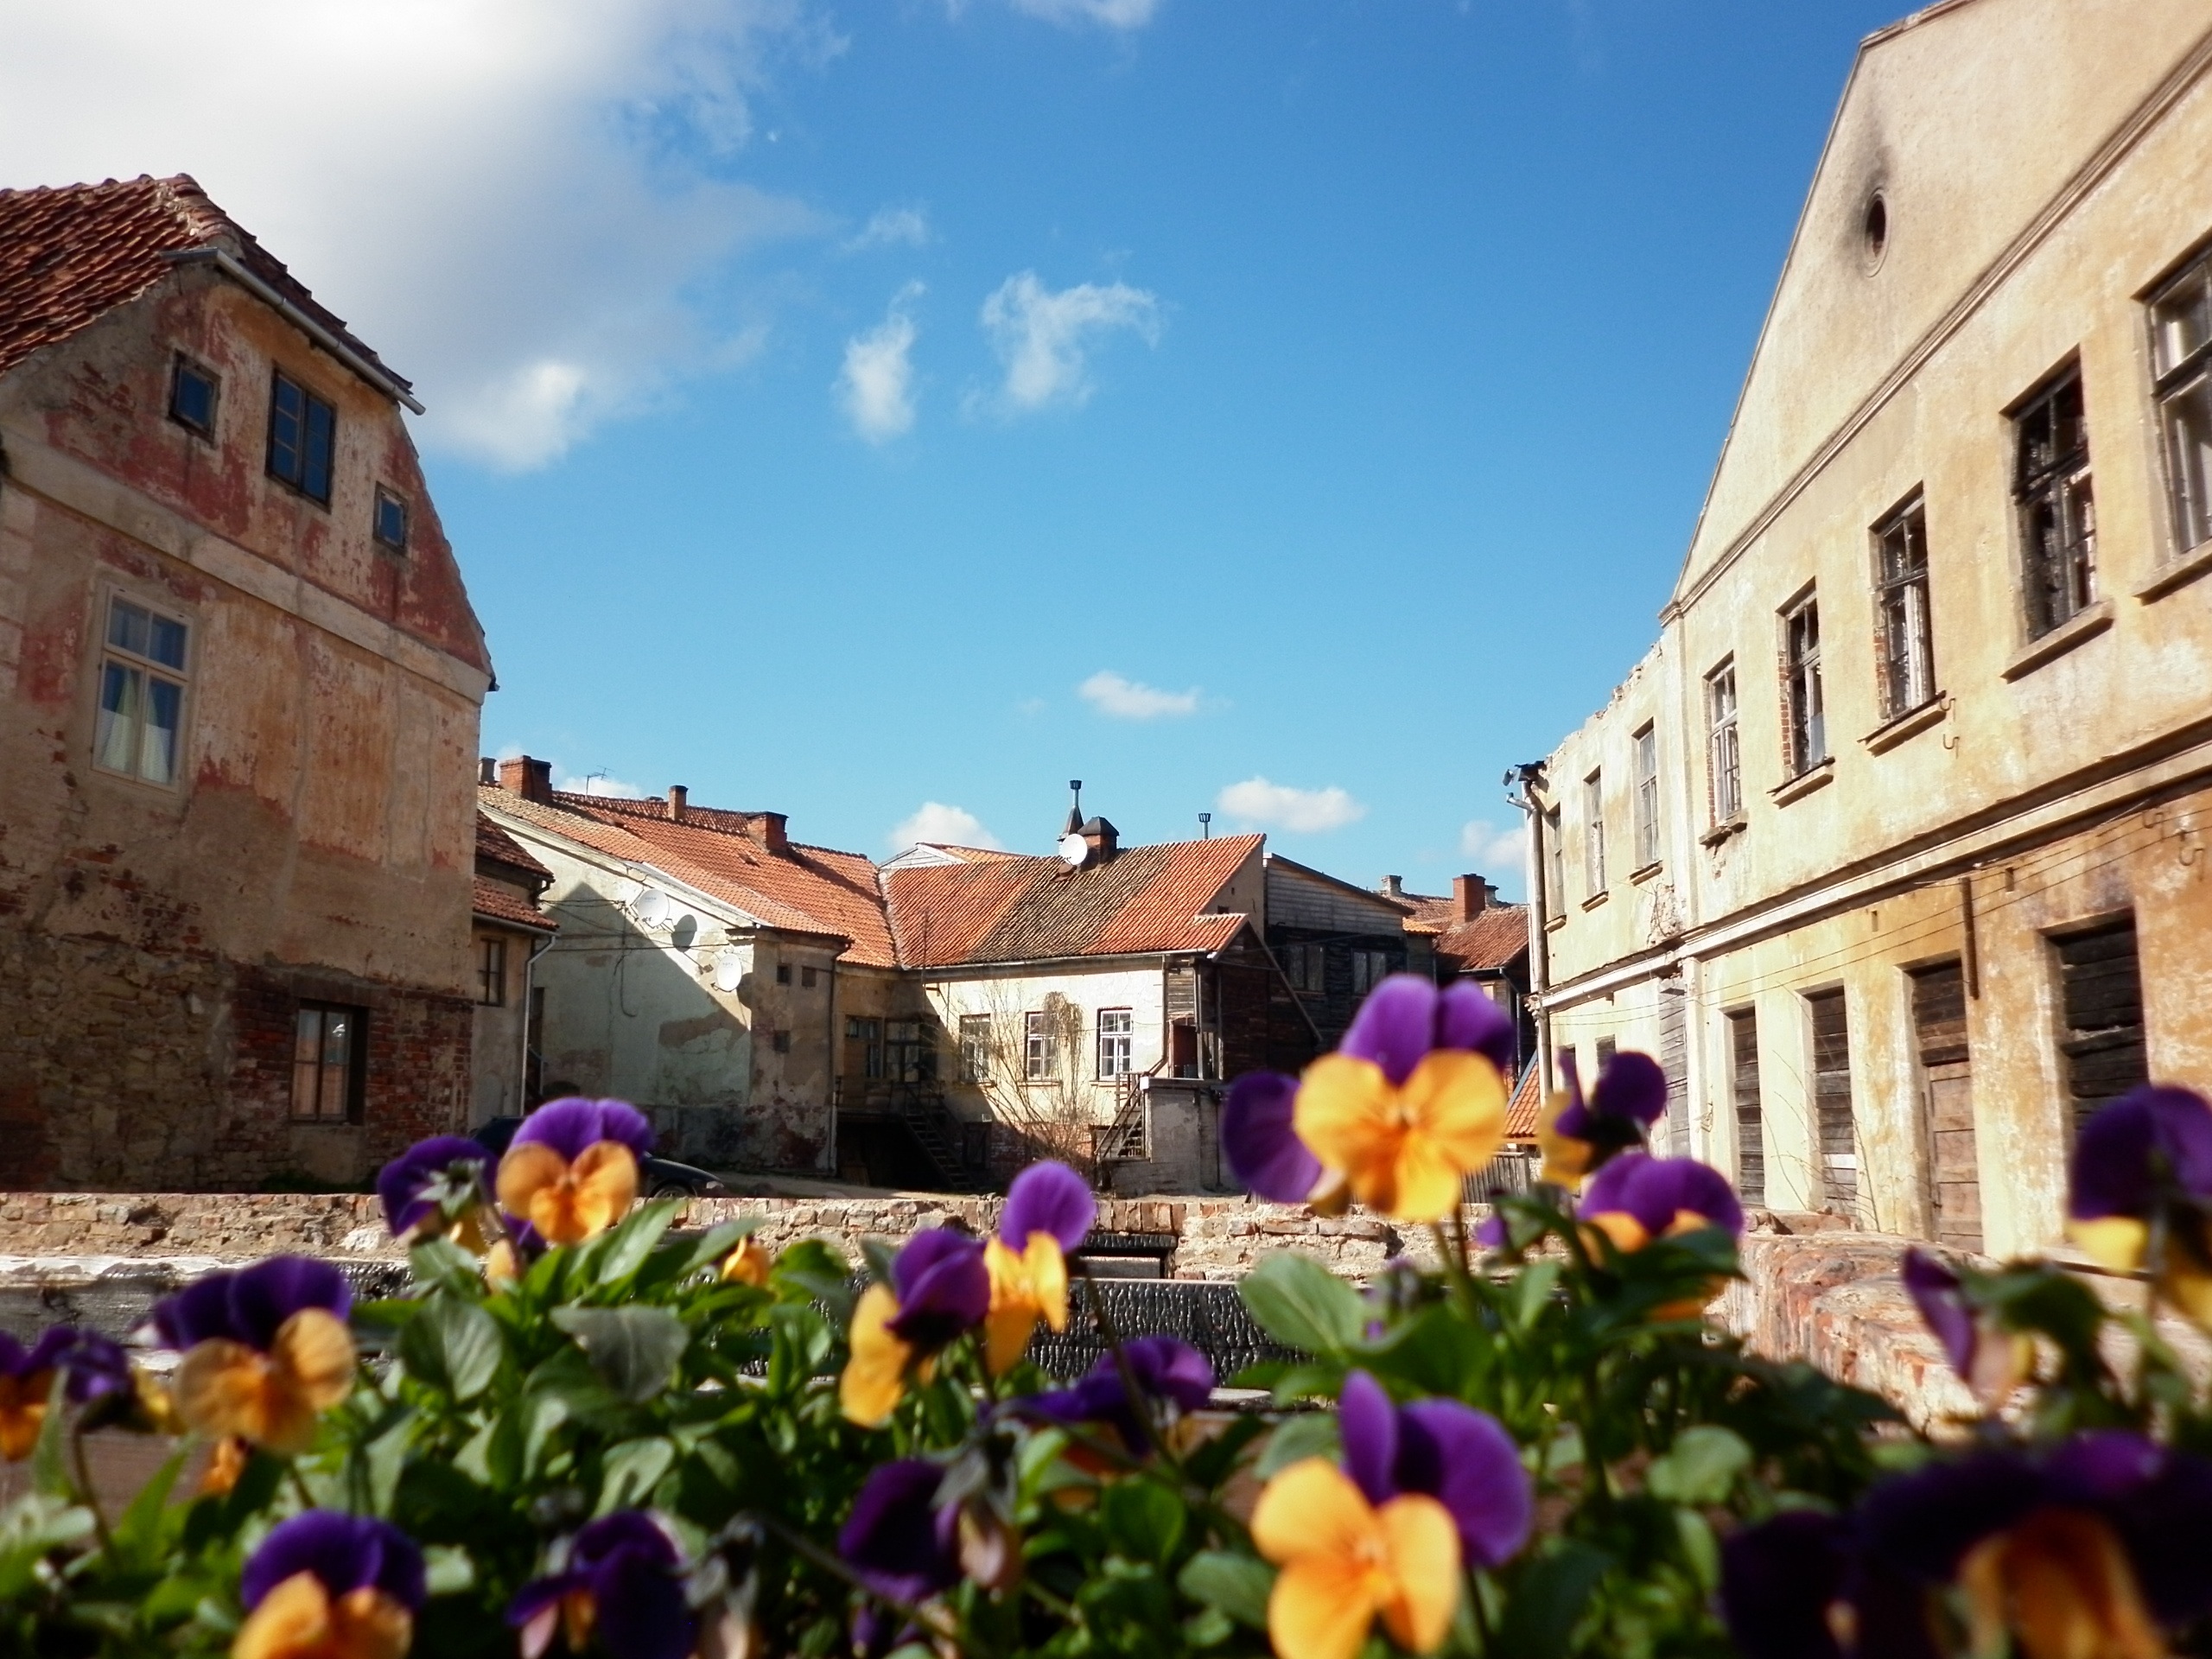
architecture, road, flower, town, old, city, village, abandoned, tourism, flowers, buildings, windows, ruins, homes, houses, neighbourhood, human settlement